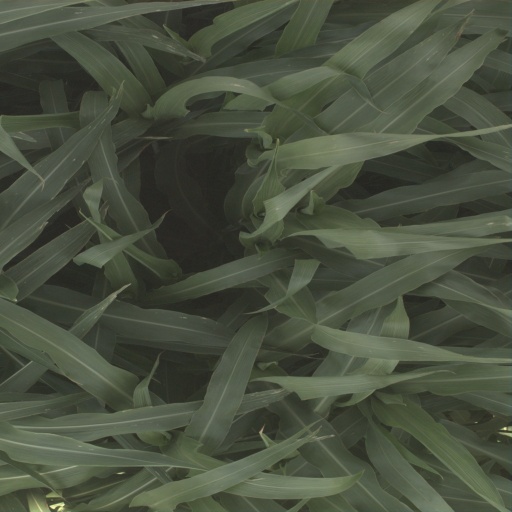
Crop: sorghum